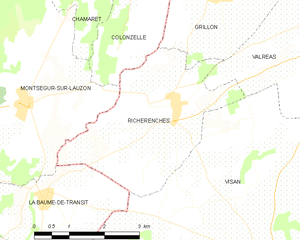
Carte des communes françaises Richerenches